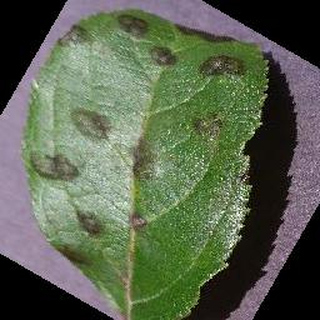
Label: apple_apple_scab